106th Rescue Wing

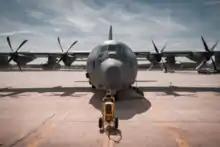
HC-130J Combat King II of the 106th Rescue Wing

On 15 March 2018 four of the wing's guardsmen were killed when the HH-60G Pave Hawk rescue helicopter they were flying crashed near the city of Al-Qa'im in western Iraq. The personnel were deployed as part of Operation Inherent Resolve, the American-led coalition operation to defeat ISIS in Iraq and Syria.